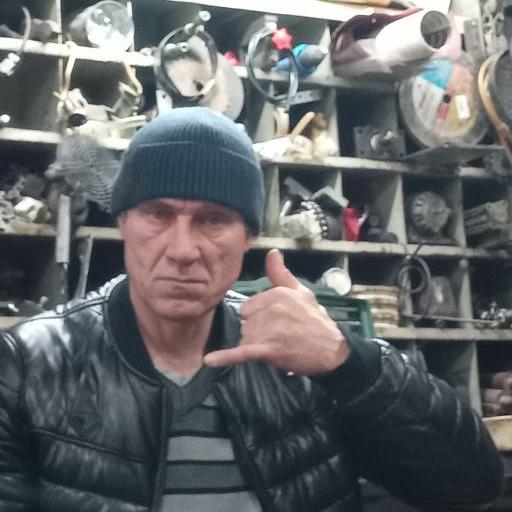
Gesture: call